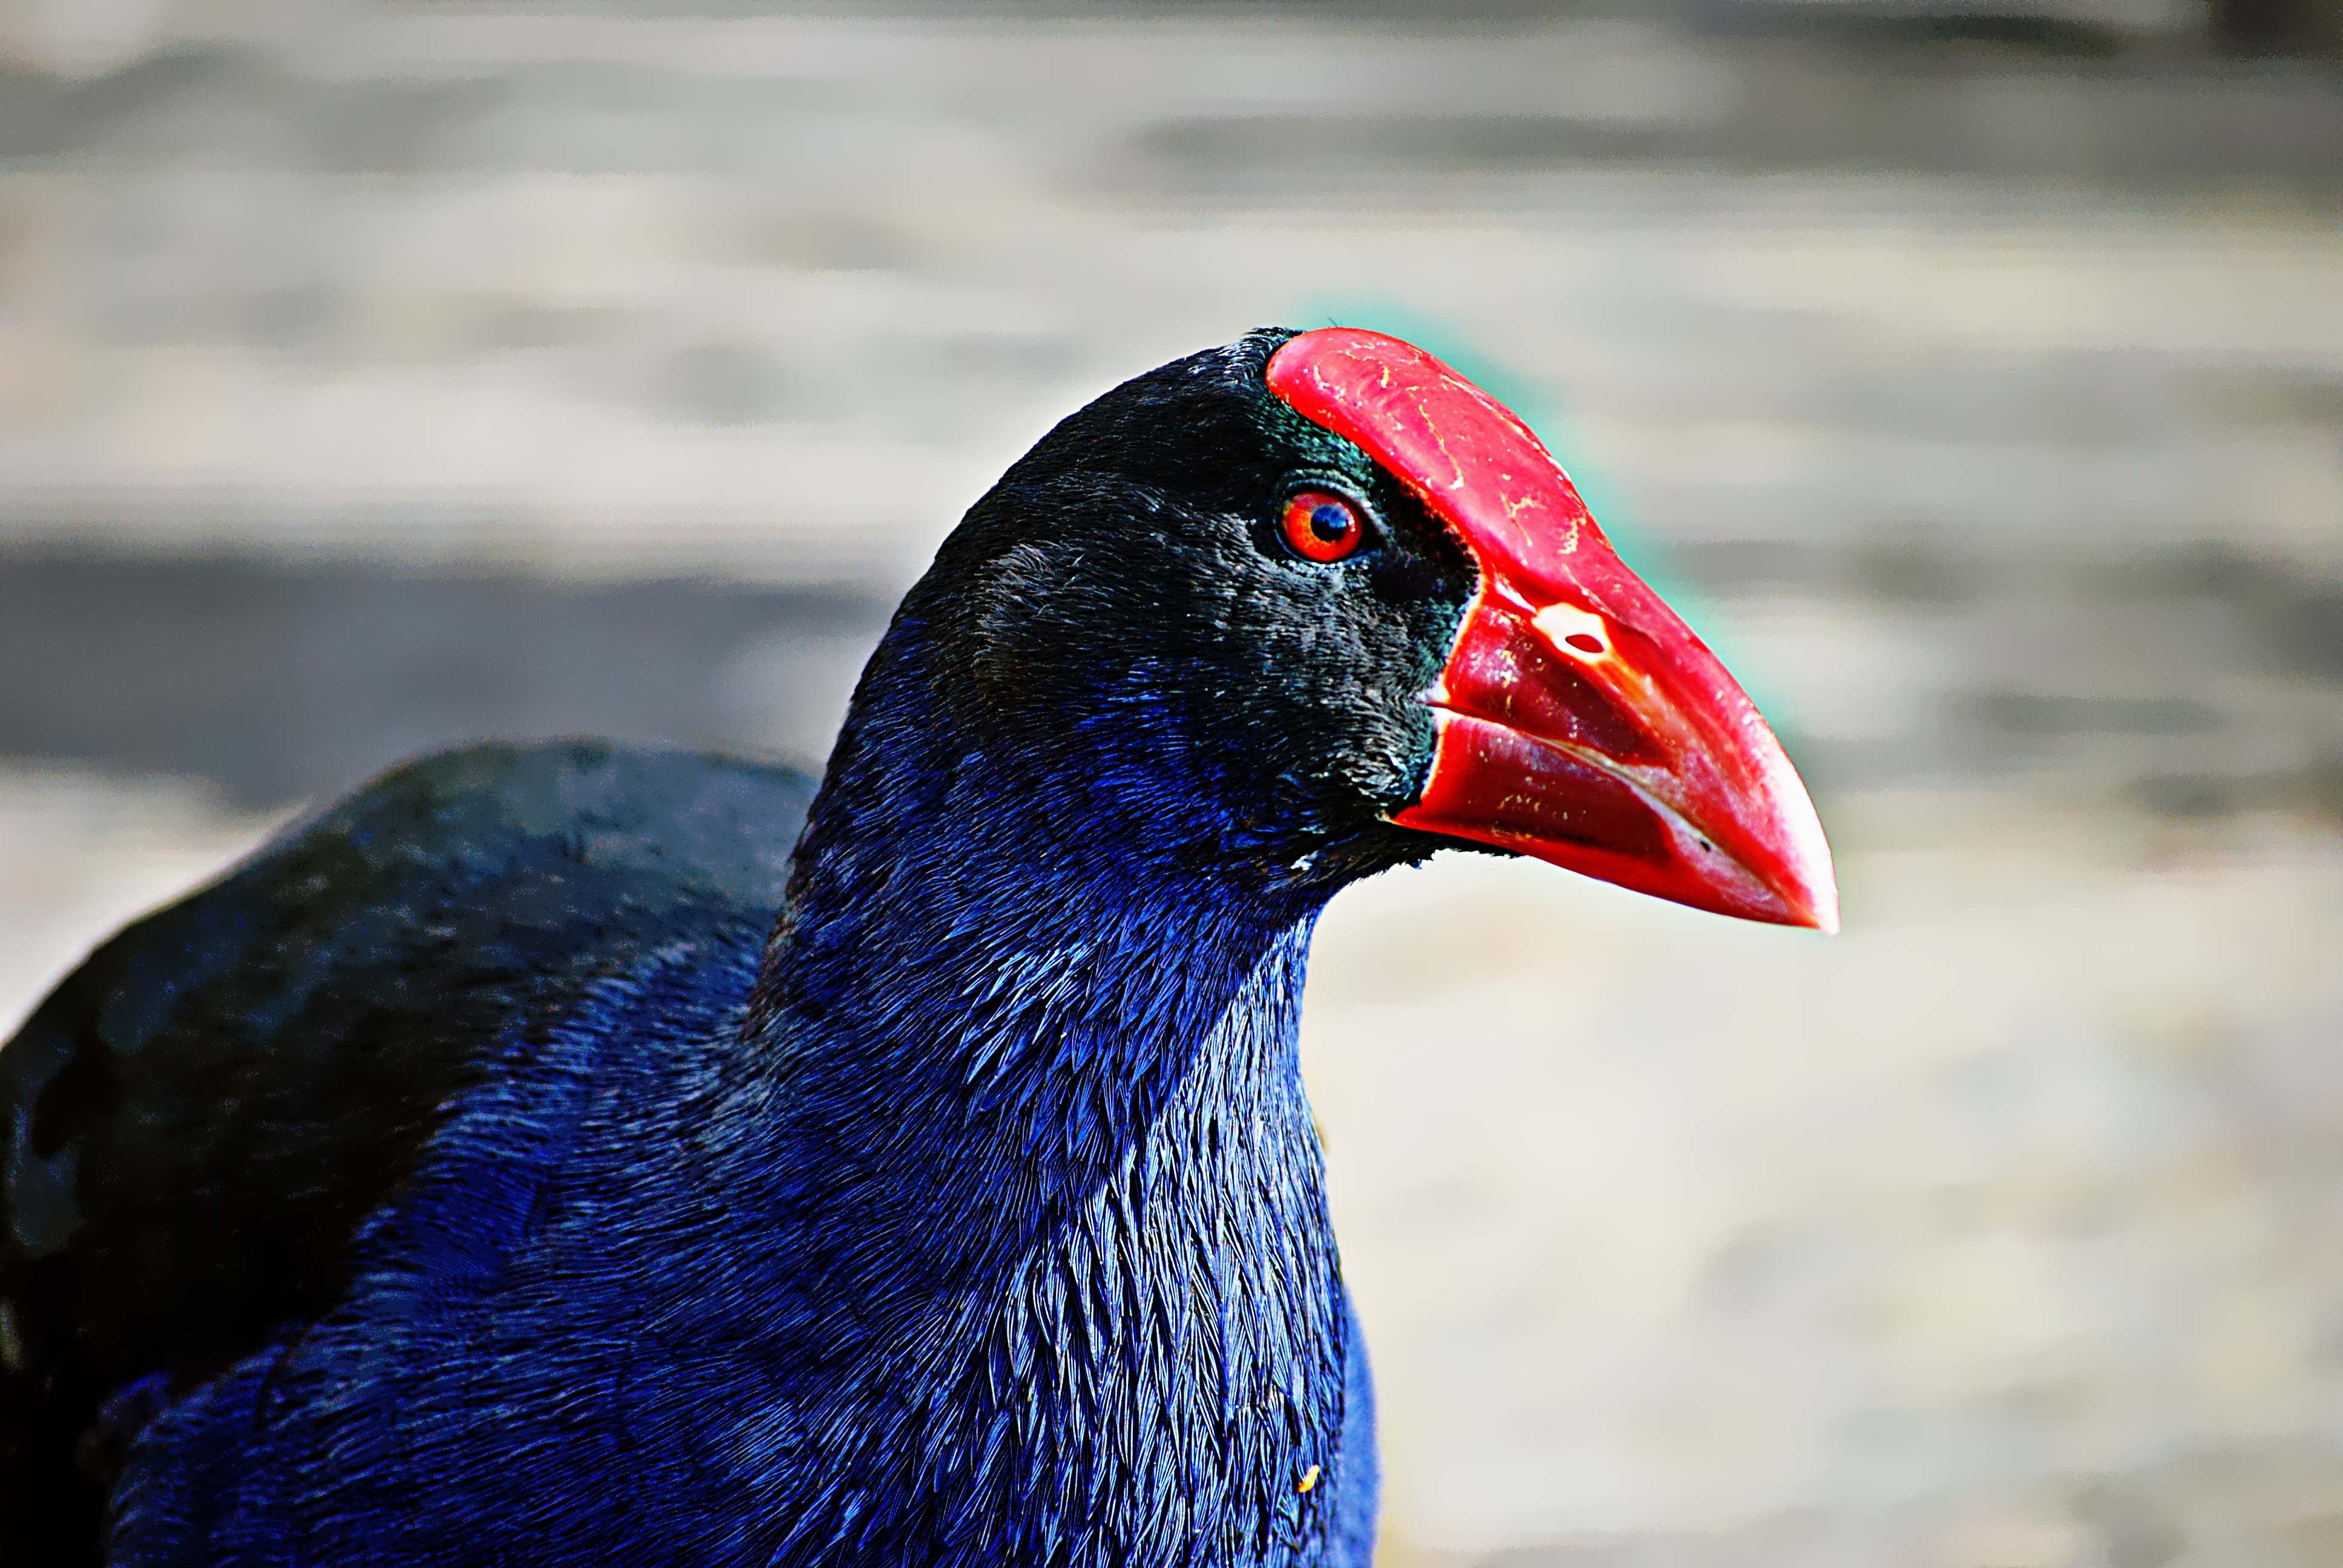
nature, wilderness, bird, wildlife, wild, red, beak, natural, blue, black, feather, fowl, avian, fauna, close up, outdoors, galliformes, vertebrate